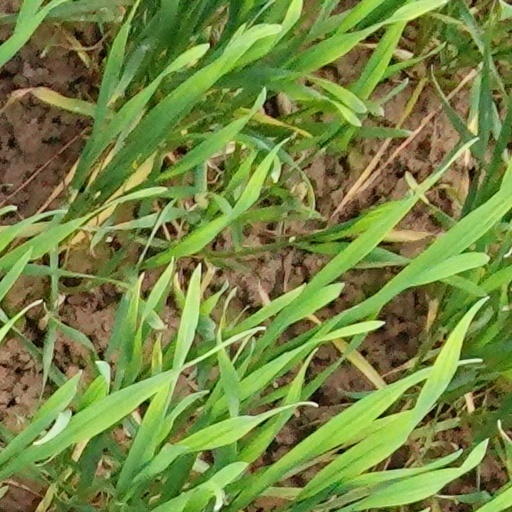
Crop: wheat